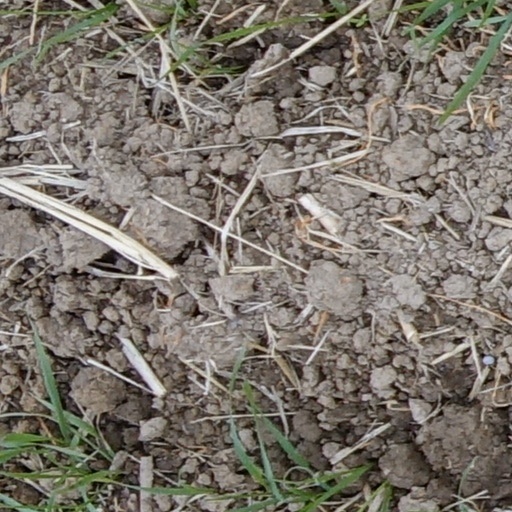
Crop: wheat